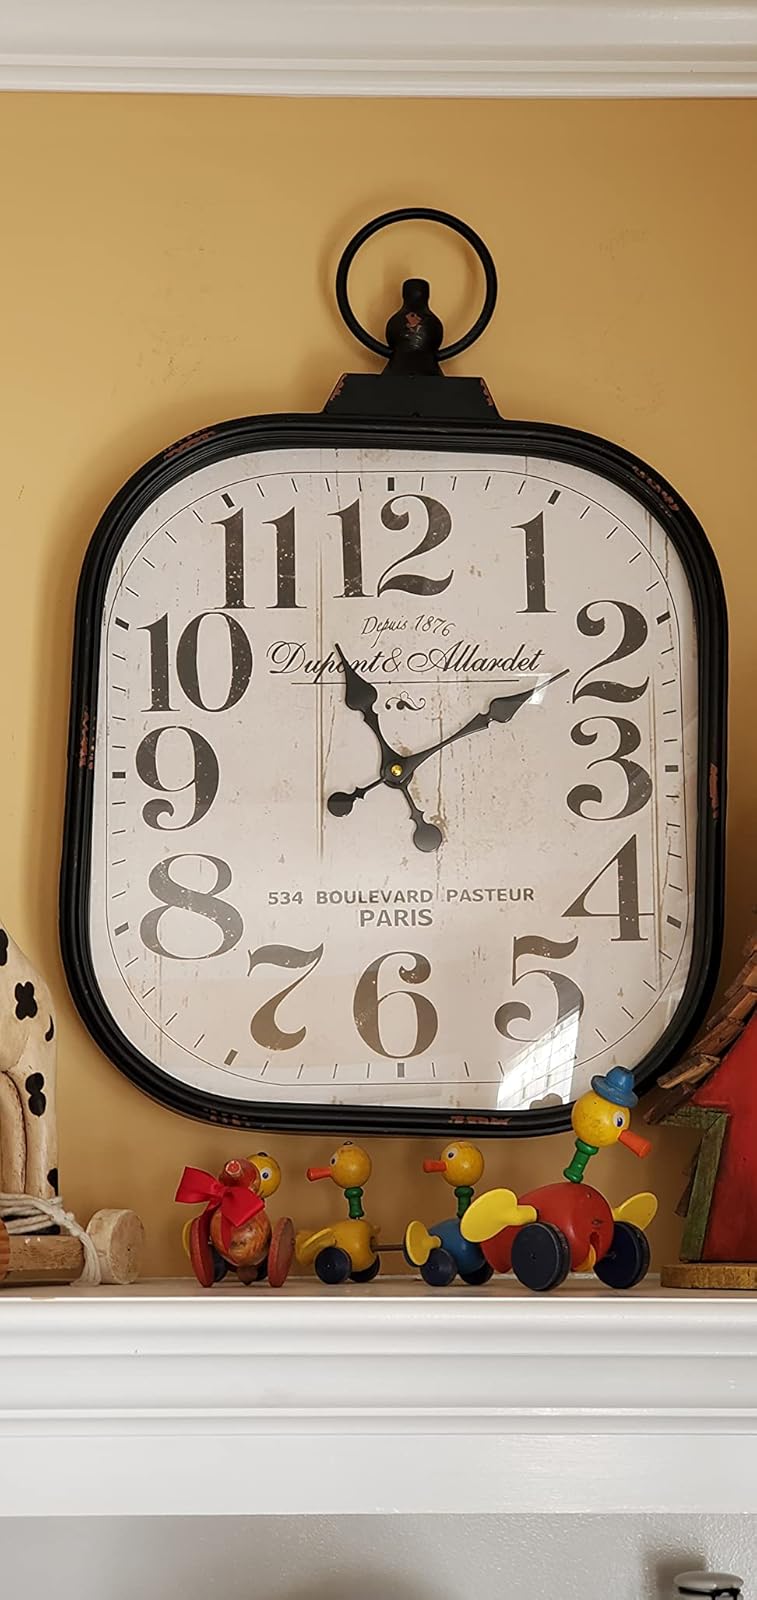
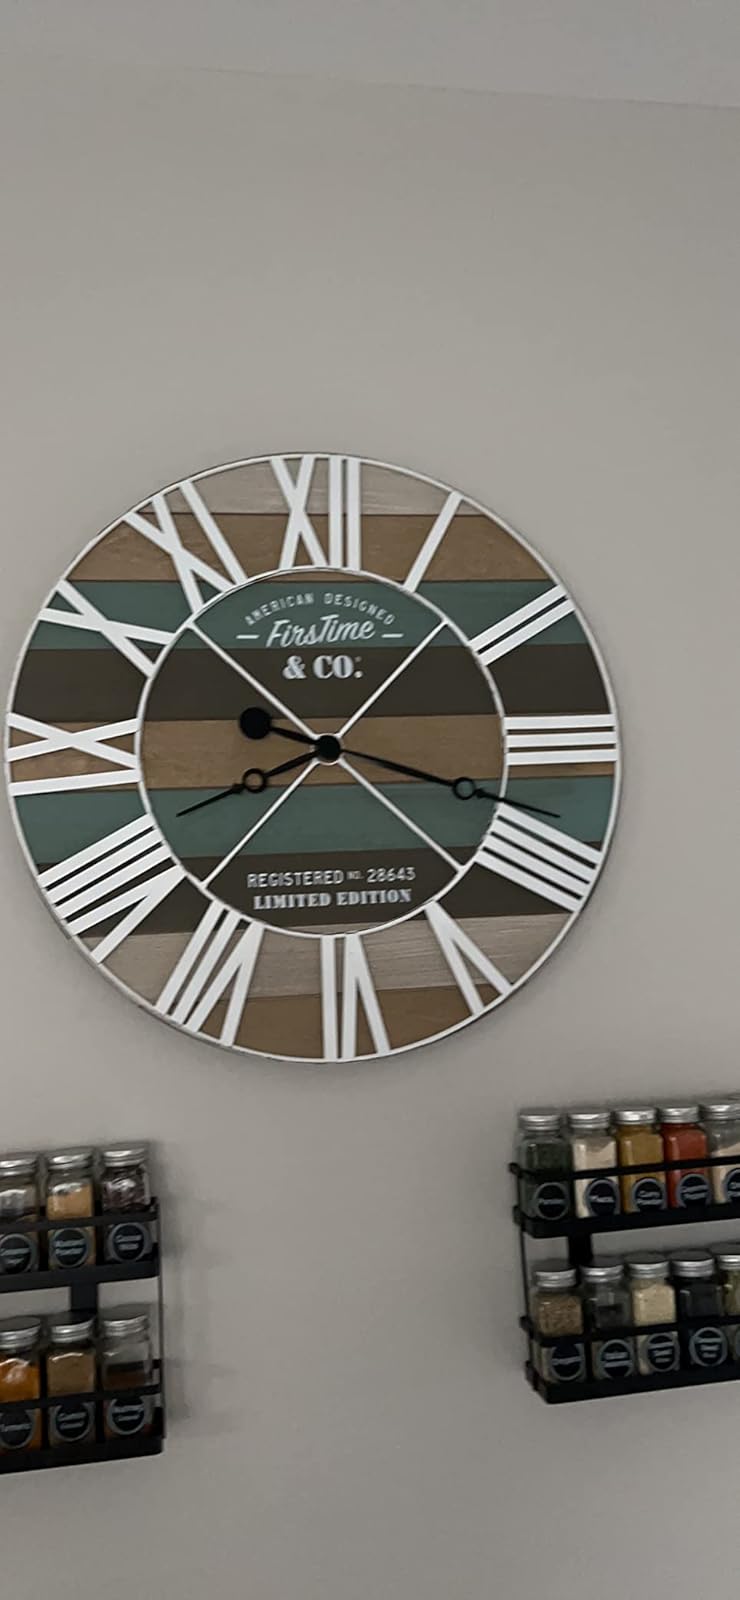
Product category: clock
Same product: no